Syrian hamster variations

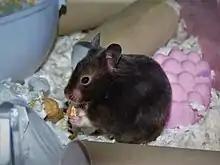
Female solid Sable Syrian

Ivory is a combination gene that is not often seen. It can come in both Black-Eyed and Red-Eyed varieties. Ivory can be created by using any of the three Greys.